Vertebrate

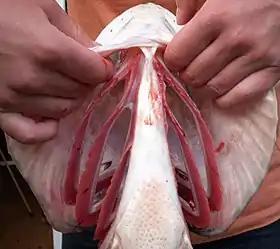
Branchial arches bearing gills in a pike

The ancestral vertebrates, and most extant species, are aquatic and carry out gas exchange in their gills. The gills are finely-branched structures which bring the blood close to the water. They are positioned just behind the head, supported by cartilaginous or bony branchial arches. In jawed vertebrates, the first gill arch pair evolved into the jaws. In amphibians and some primitive bony fishes, the larvae have external gills, branching off from the gill arches. Oxygen is carried from the gills to the body in the blood, and carbon dioxide is returned to the gills, in a closed circulatory system driven by a chambered heart. The tetrapods have lost the gills of their fish ancestors; they have adapted the swim bladder (that fish use for buoyancy) into lungs to breathe air, and the circulatory system is adapted accordingly. At the same time, they adapted the bony fins of the lobe-finned fishes into two pairs of walking legs, carrying the weight of the body via the shoulder and pelvic girdles.